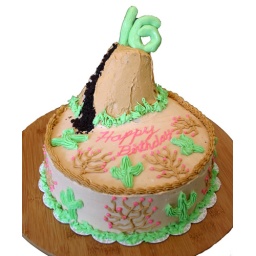
Sweet 16 cake for a girl who is going hiking in New Mexico